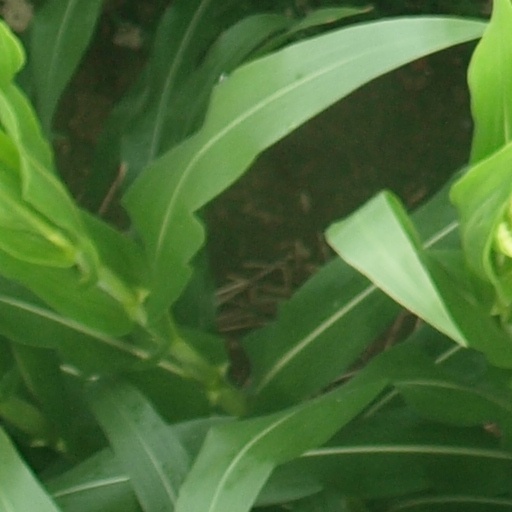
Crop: maize; corn